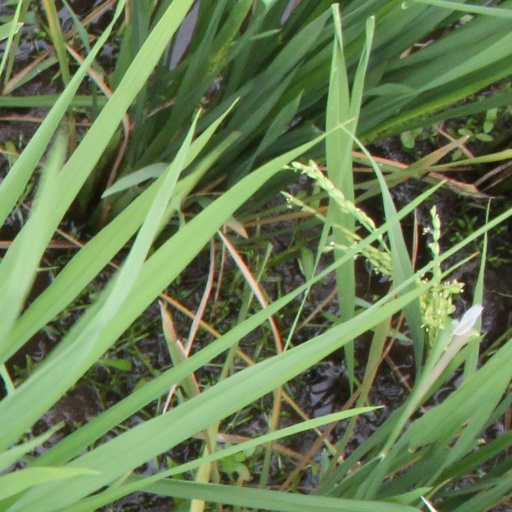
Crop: rice